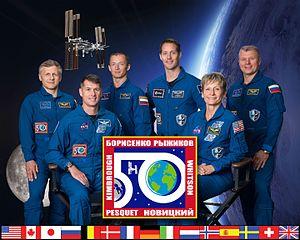
L'Expédition 50 est le 50ᵉ roulement de l'équipage permanent de la Station spatiale internationale (ISS). La mission s'étale du 30 octobre 2016 au 10 avril 2017 et est commandée par l'Américain Robert Kimbrough.